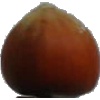
Label: nut_forest